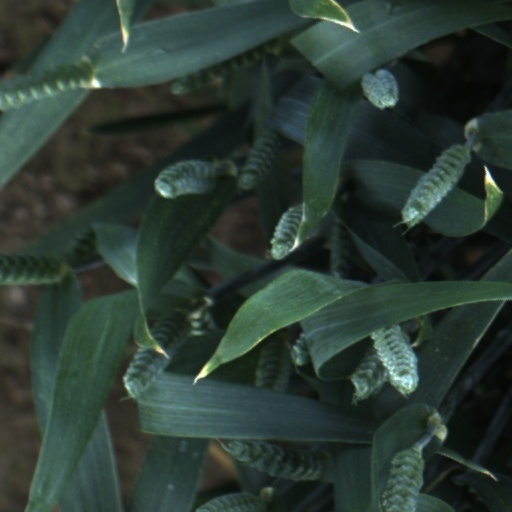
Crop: wheat